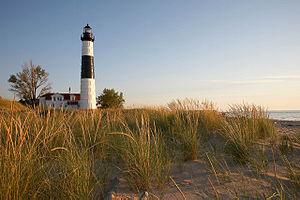
Le phare de Big Sable Point, est un phare de la rive est du lac Michigan, situé près du port de Ludington, dans le Comté de Mason, Michigan. Il se trouve maintenant dans le Ludington State Park.